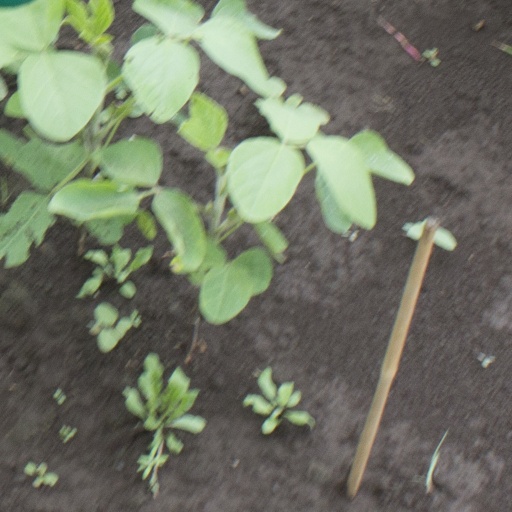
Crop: soybean